Occidental College

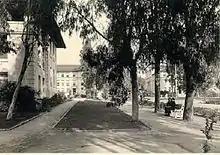
Occidental College in the 1920s

Under Occidental President Remsen Bird, the school opened a series of new Hunt-designed buildings, including Clapp Library (1924), Hillside Theatre and a women's dormitory (Orr Hall) in 1925, Alumni Gymnasium (1926), the Freeman Student Union (1928) and a music and speech building (1929). The Delta of California chapter of Phi Beta Kappa was established at Occidental in 1926, at a time when the only other chapters in California were at Stanford, UC Berkeley, and Pomona.